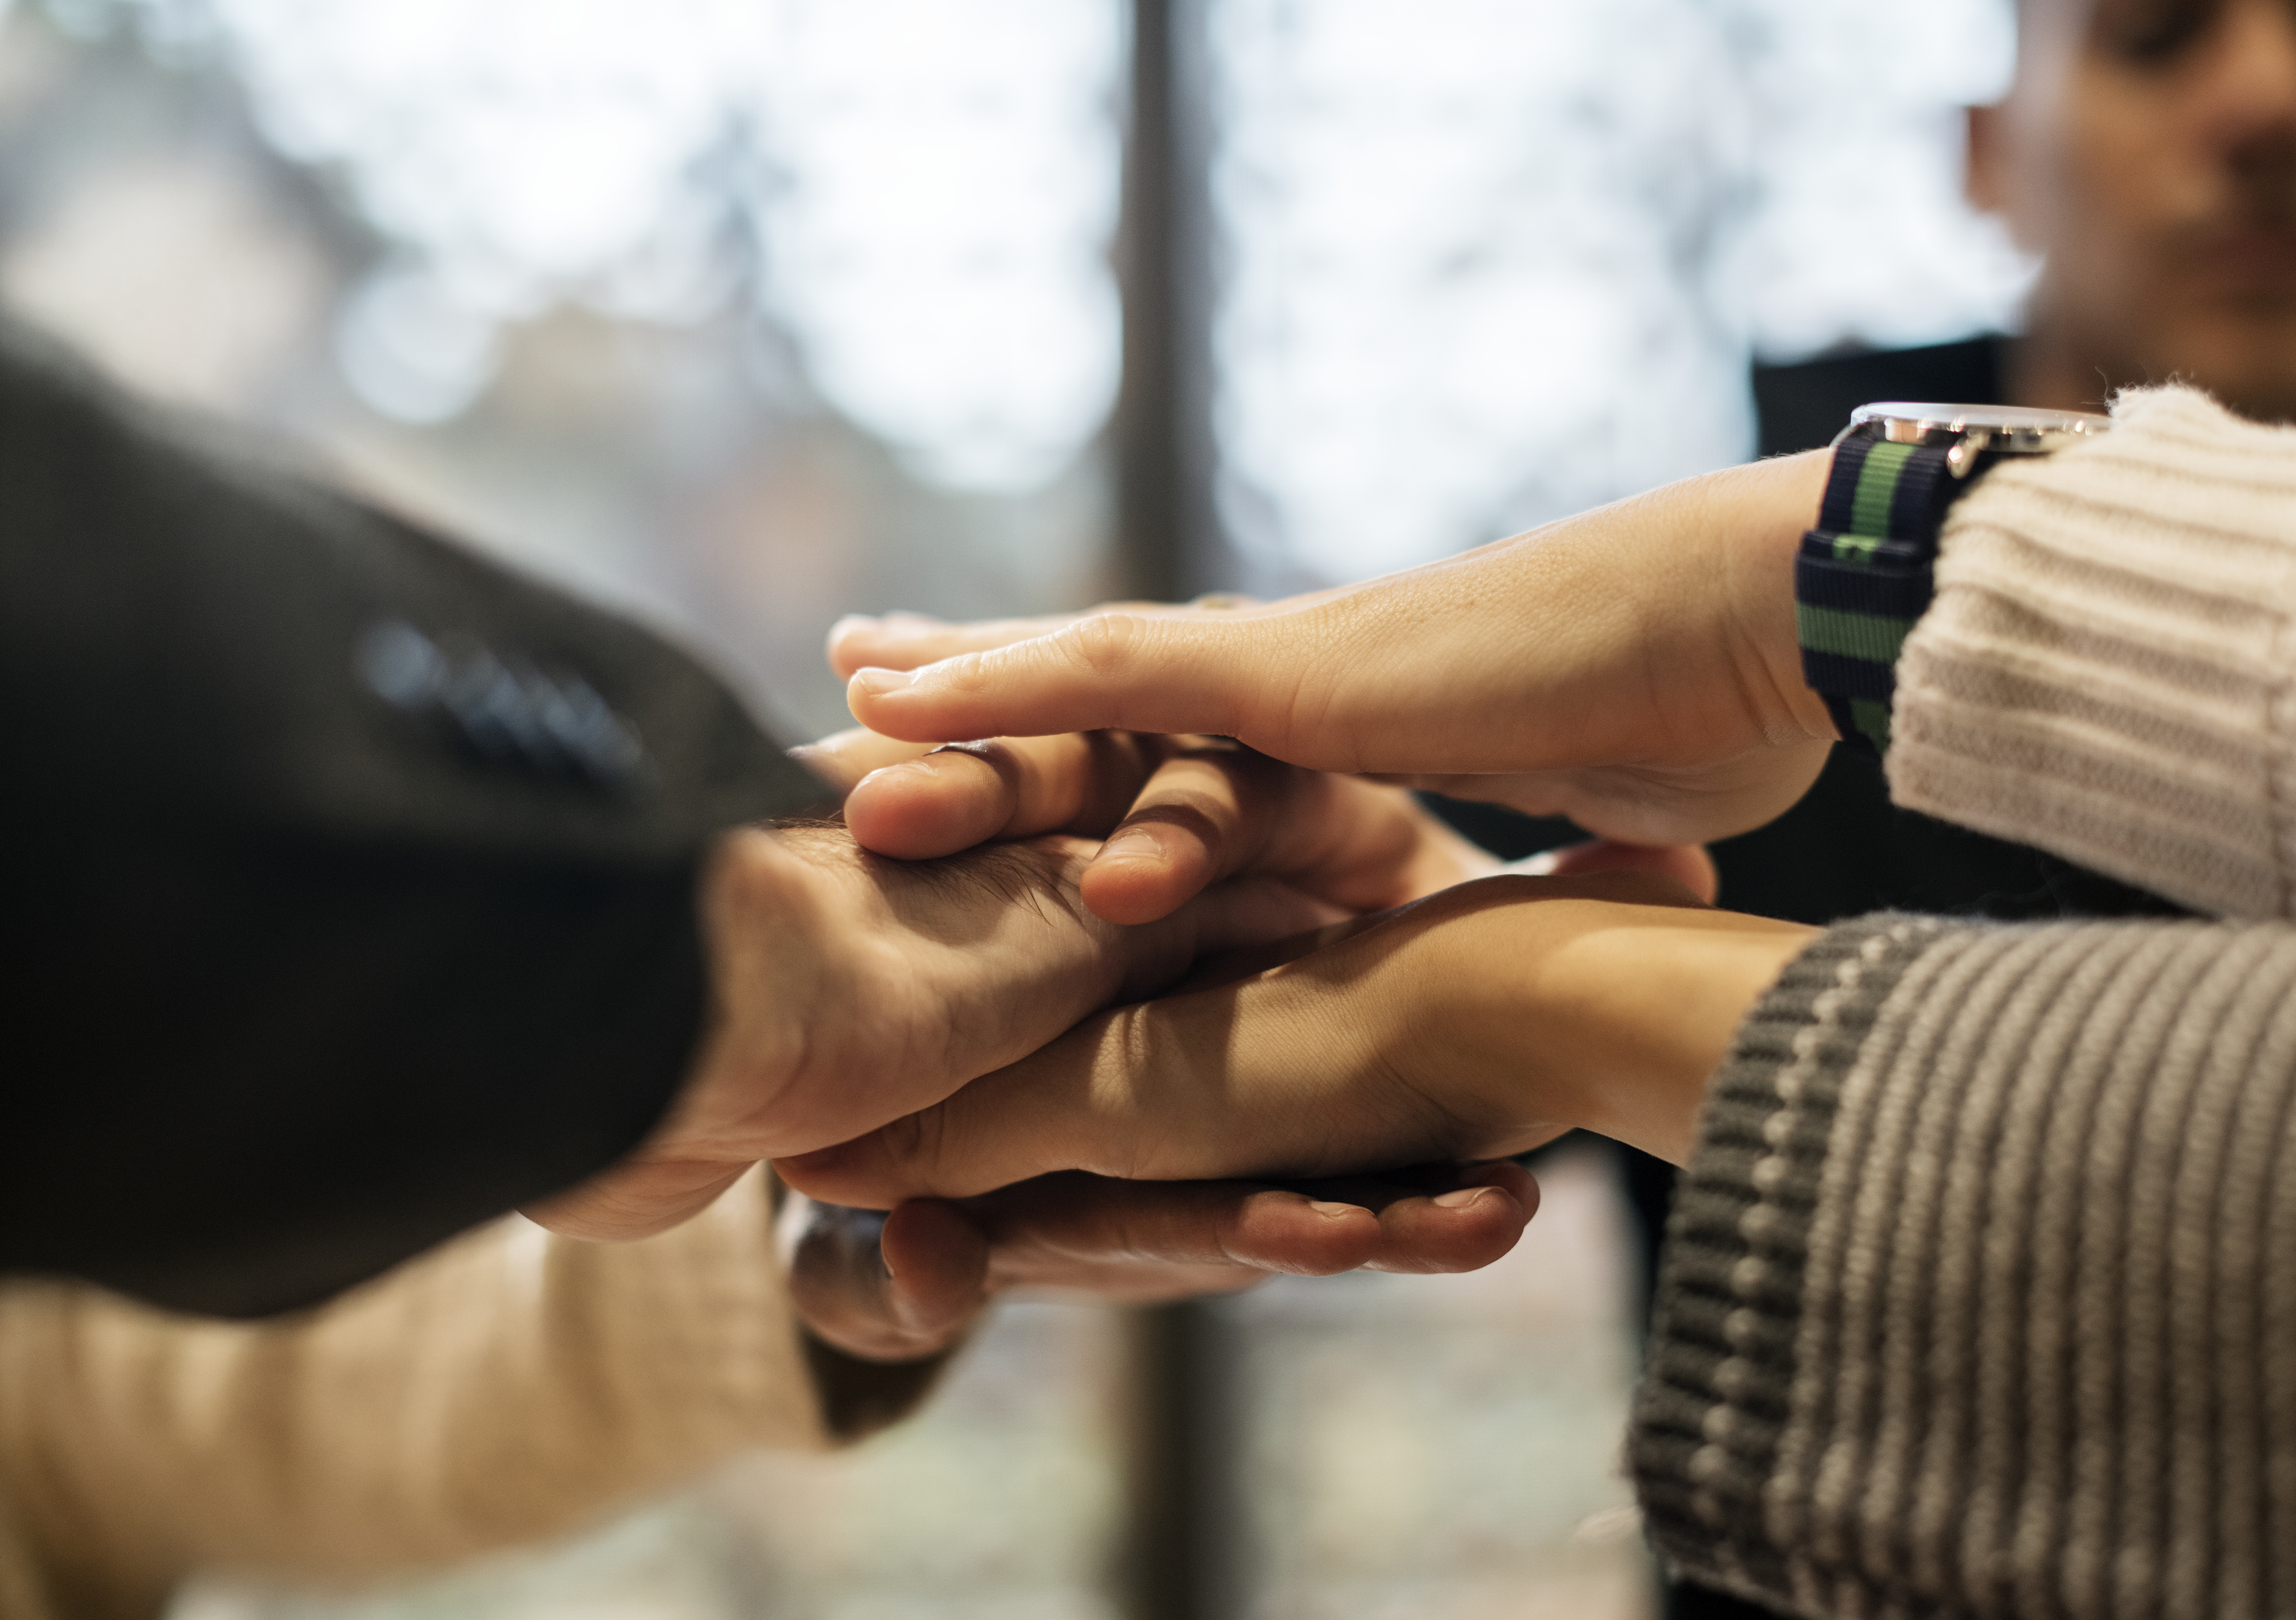
achievement, african descent, agreement, arms, asian, business, caucasian, celebration, cheerful, closeup, collaboration, colleague, cooperation, diverse, european, expression, friends, friendship, group, hands, hands stacks, help, helping hands, meeting, office, partnership, people, power, side view, stacked hands, stacking hands, startup, success, support, team, team building, teamwork, together, togetherness, trust, unity, watch, westerner, work, workplace, workspace, hand, finger, nail, arm, thumb